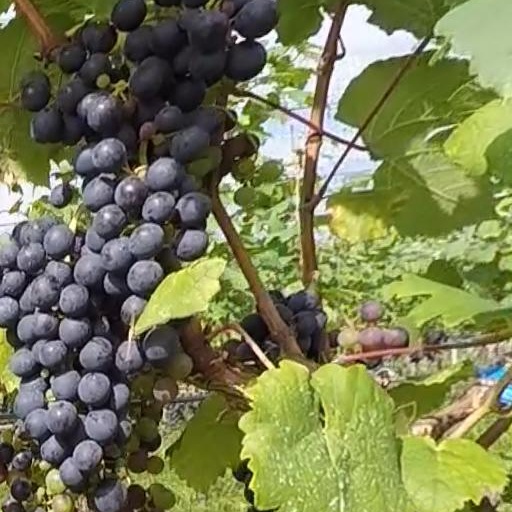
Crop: grape